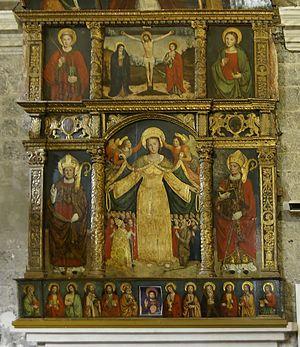
Eglise St-Martin - Retable de la Vierge de Miséricorde par Francesco Brea (1555)
Les peintres primitifs niçois sont les peintres originaires du Pays niçois, territoire successivement dominé par les comtes de Provence et par les ducs de Savoie à partir de 1388, ou du Piémont ayant exercé leur art dans le comté de Nice ou dans le Piémont proche, territoires qui faisaient partie, au XVᵉ siècle et XVIᵉ siècle, des États de Savoie.
L'église Saint-Martin est une église romane à Saint-Martin-d'Entraunes dans les Alpes-Maritimes. L’église est située à la sortie du village, en direction du col des Champs et du col de la Cayolle. Elle présente la particularité d’avoir son clocher séparé de l'église.